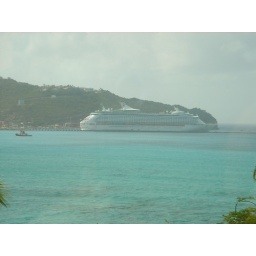
Cruise ship from bus tour around St Maarten and Saint Martin